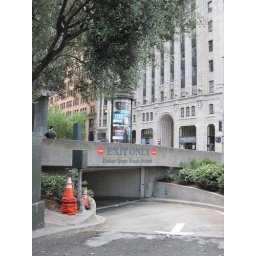
A day walking around SF. Random pictures of beautiful building and steetsA day walking around San Francisco. Random pictures of beautiful streets and buildings.